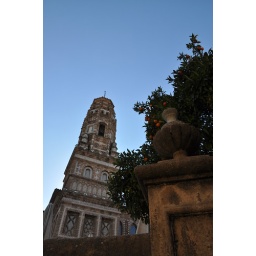
orange trees in the street with tower